Schitt's Creek season 3

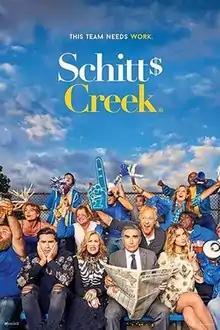
Promotional poster

The third season of "Schitt's Creek", a Canadian television sitcom created by Daniel Levy and father Eugene Levy, premiered on January 10, 2017, and concluded on April 4, 2017, on CBC Television. The season aired 13 episodes and saw the return of the characters Johnny, Moira, David, and Alexis Rose. It was once again produced by Not a Real Company Productions.